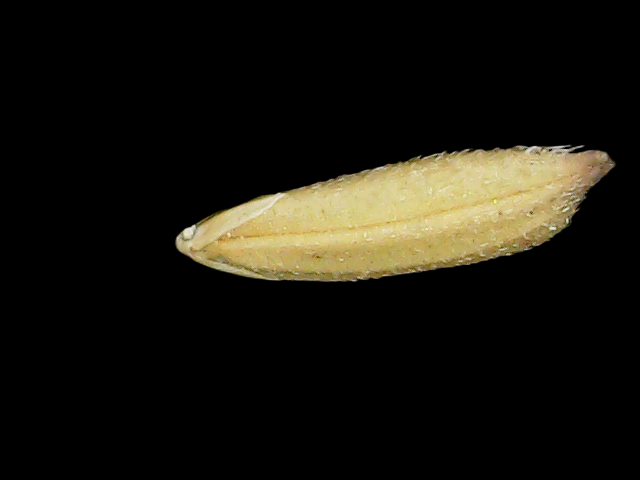
Rice variety: Binadhan23